Answer in natural language. Considering the relative positions, is TeddyBear (highlighted by a green box) above or below gray rectangle sofa (highlighted by a red box)? Choose between the following options: below or above
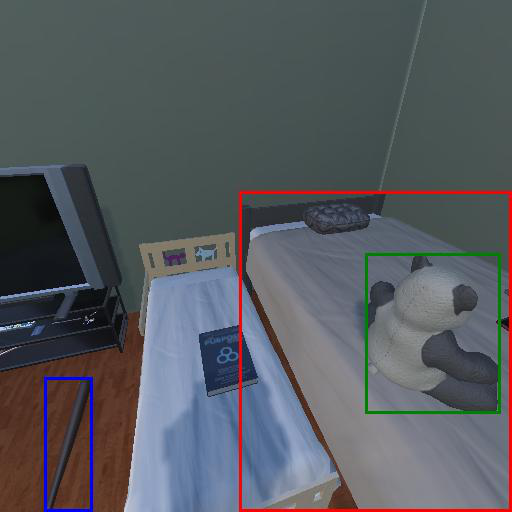
<answer>below</answer>